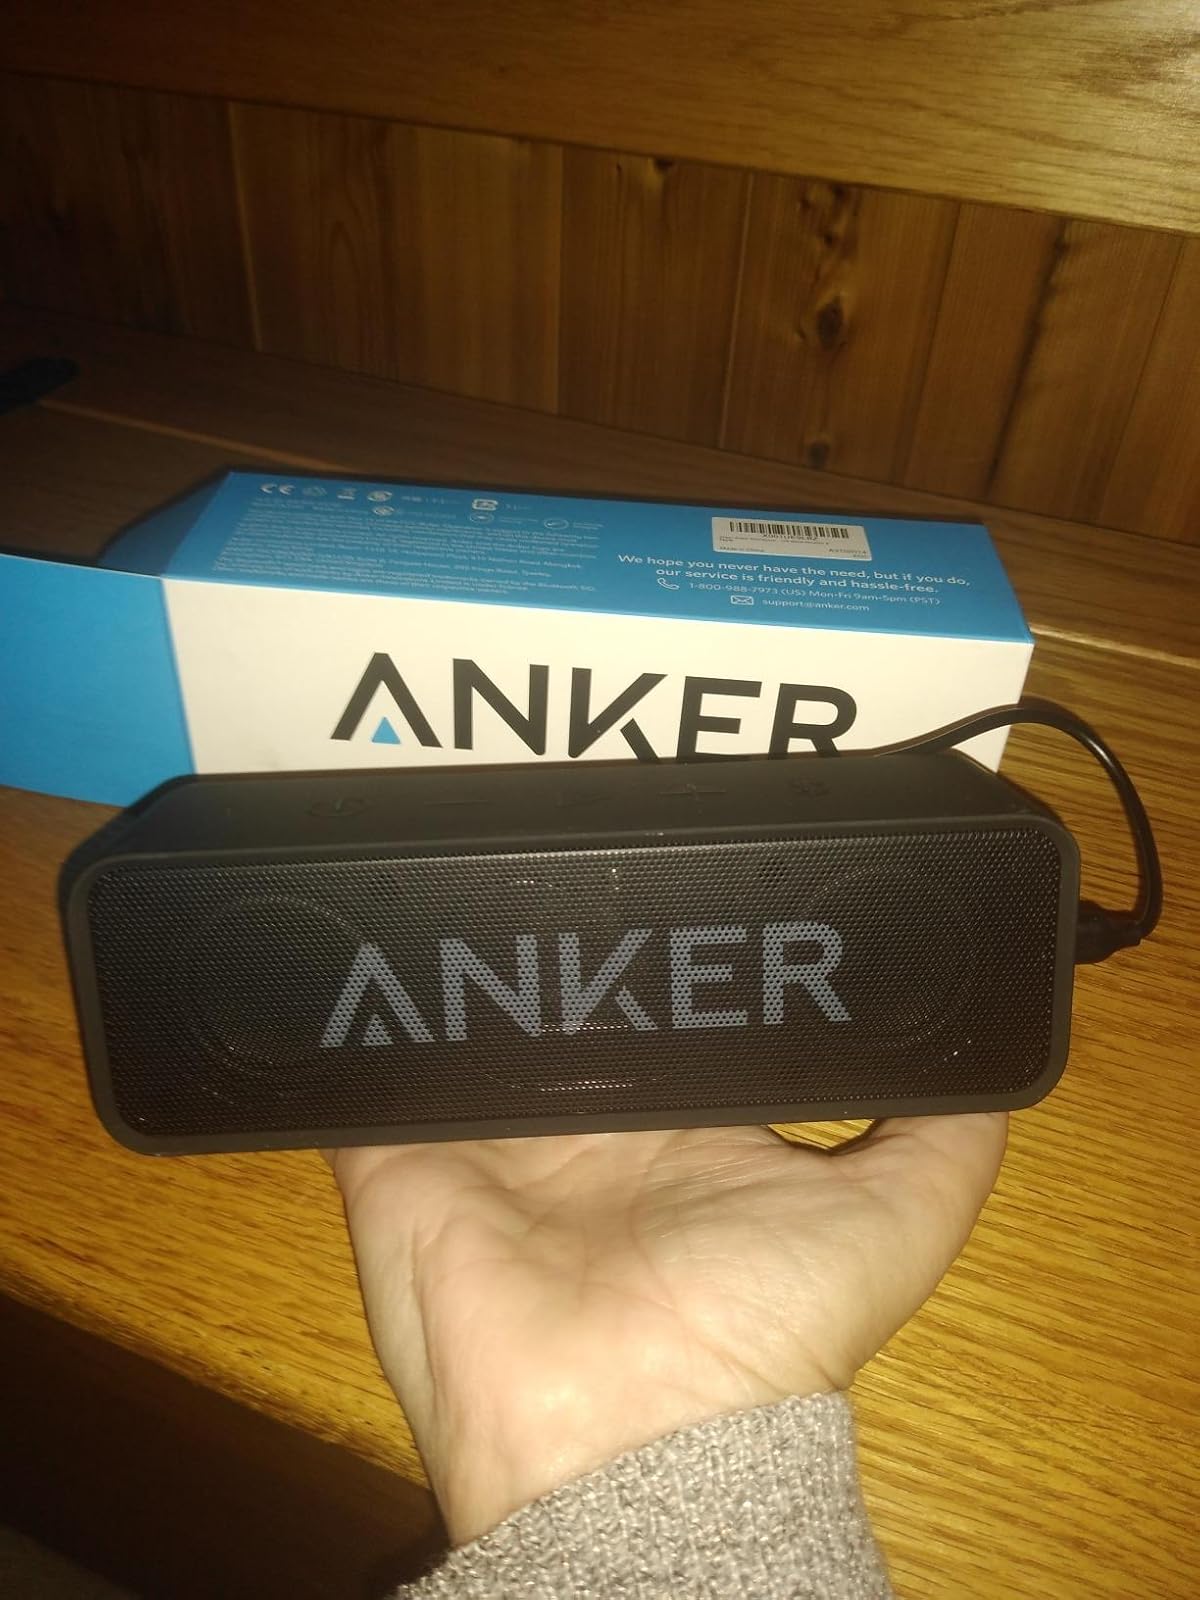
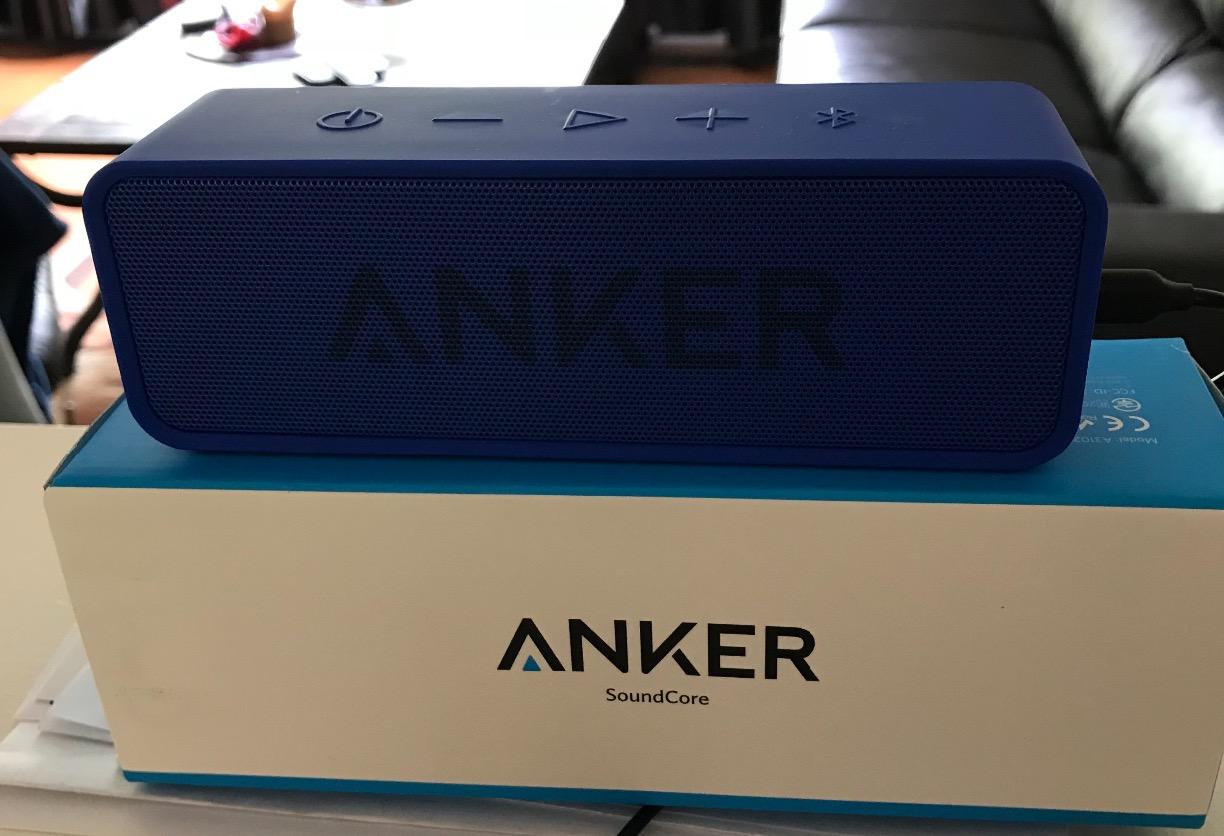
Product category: speaker
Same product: no